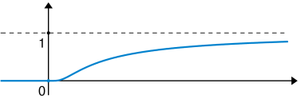
En mathématiques, les fonctions régulières et les fonctions analytiques sont deux types courants et d'importance parmi les fonctions. Si on peut prouver que toute fonction analytique réelle est lisse, la réciproque est fausse.